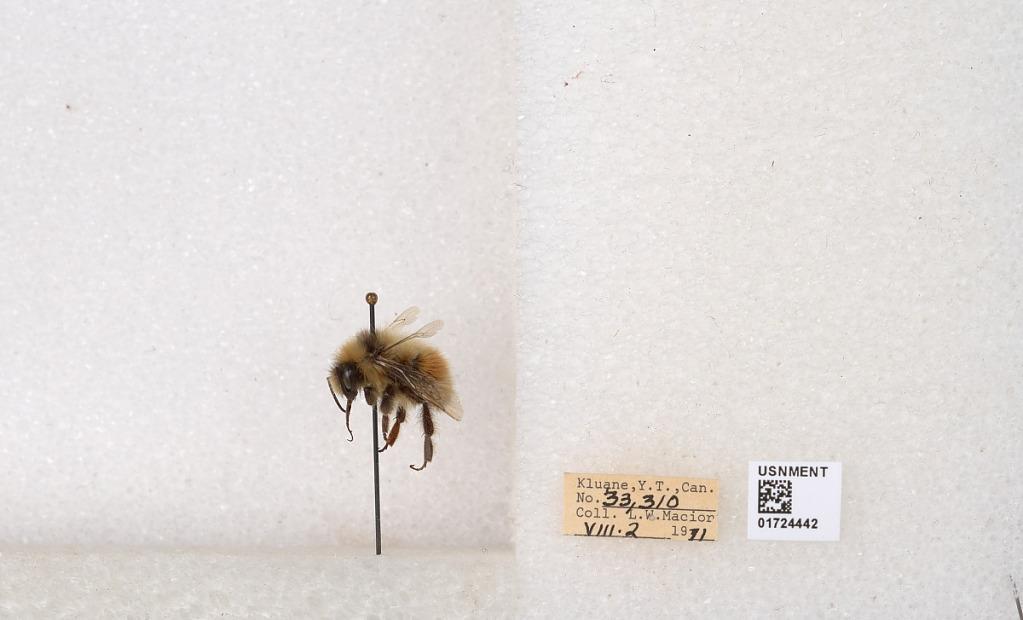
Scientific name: Bombus (Pyrobombus) sylvicola Kirby
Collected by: L. Macior
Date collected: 1971-8-2
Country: Canada
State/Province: Yukon Teritory
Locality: Kluane National Park and Reserve
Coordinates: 60.7493, -139.504